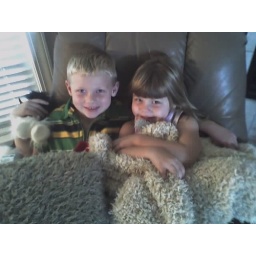
I'm walking through the living room and notice that the kids are sitting in the recliner together, looking cute.